Surameli

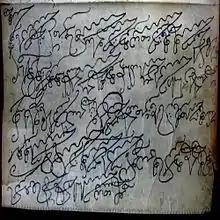
A charter of Surameli to the Shio-Mgvime monastery from the 13th century.

The origin of the Surameli family has not been fully elucidated. Their surname derives from a territorial epithet, meaning "of/from Surami", a castle in the central Georgian province of Shida Kartli. Based on similarities in personal names and titles, the 19th-century French Orientalist Marie-Félicité Brosset identified the Surameli of the Georgian annals as possible members of the house of Orbeli. This hypothesis has been accepted by Cyril Toumanoff, who considers the "Orbelianis of Surami" as the cousins of those Orbeli who, exiled by George III of Georgia in 1177, later established themselves as the princely dynasty of Siunia.